Lag BaOmer

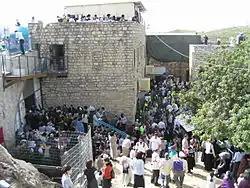
The tomb of Rabbi Shimon bar Yochai in Meron on Lag BaOmer

The origins of Lag BaOmer as a minor festival are unclear. The earliest clear reference to the observance of Lag BaOmer is a gloss to "Mahzor Vitry" in BL Add MS 27,201 (f. 227v), if it is the work of Isaac ben Dorbolo. The gloss points out that Purim and Lag BaOmer always fall on the same day of the week, but says nothing about the origin of the holiday. Abraham ben Nathan (citing Zerachiah haLevi of Girona)"," David ben Levi of Narbonne, MS ex-Montefiore 134, Levi ben Abraham ben Hayyim, Joshua ibn Shuaib (citing a "midrash") Menachem Meiri (citing "a tradition of the geonim"), and Judah Halawa (citing a "yerushalmi") are the first to name Lag BaOmer as the day on which the plague afflicting Rabbi Akiva's students ended, although this is said to explain a previously-existing custom to allow marriages between Lag baOmer and Shavuot. According to MS ex-Montefiore 134, it was traditional to let blood on Lag BaOmer in celebration.